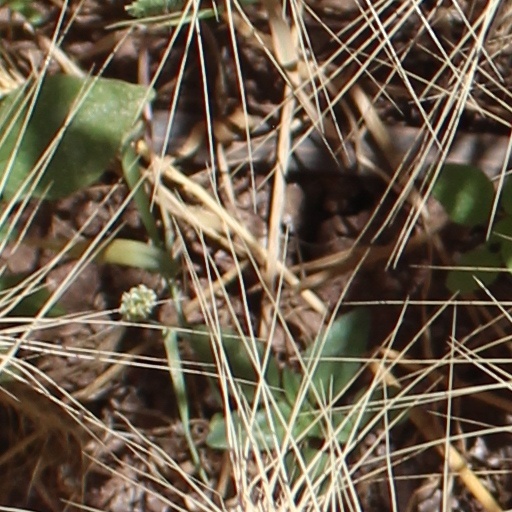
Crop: wheat